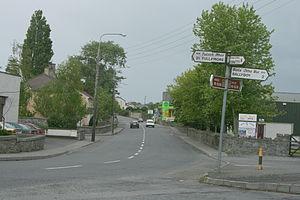
Kilcormac est une petite ville du comté d'Offaly en Irlande située entre les villes de Tullamore et Birr. La population locale fut principalement employée par l'entreprise Bord na Móna pour travailler dans les tourbières locales. La ville se trouve près des montagnes Slieve Bloom et la rivière argentée la traverse. Avant l'indépendance irlandaise, Kilcormac était communément appelée Frankford.